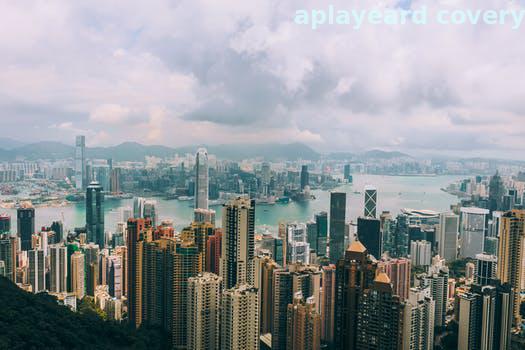
Label: Watermark